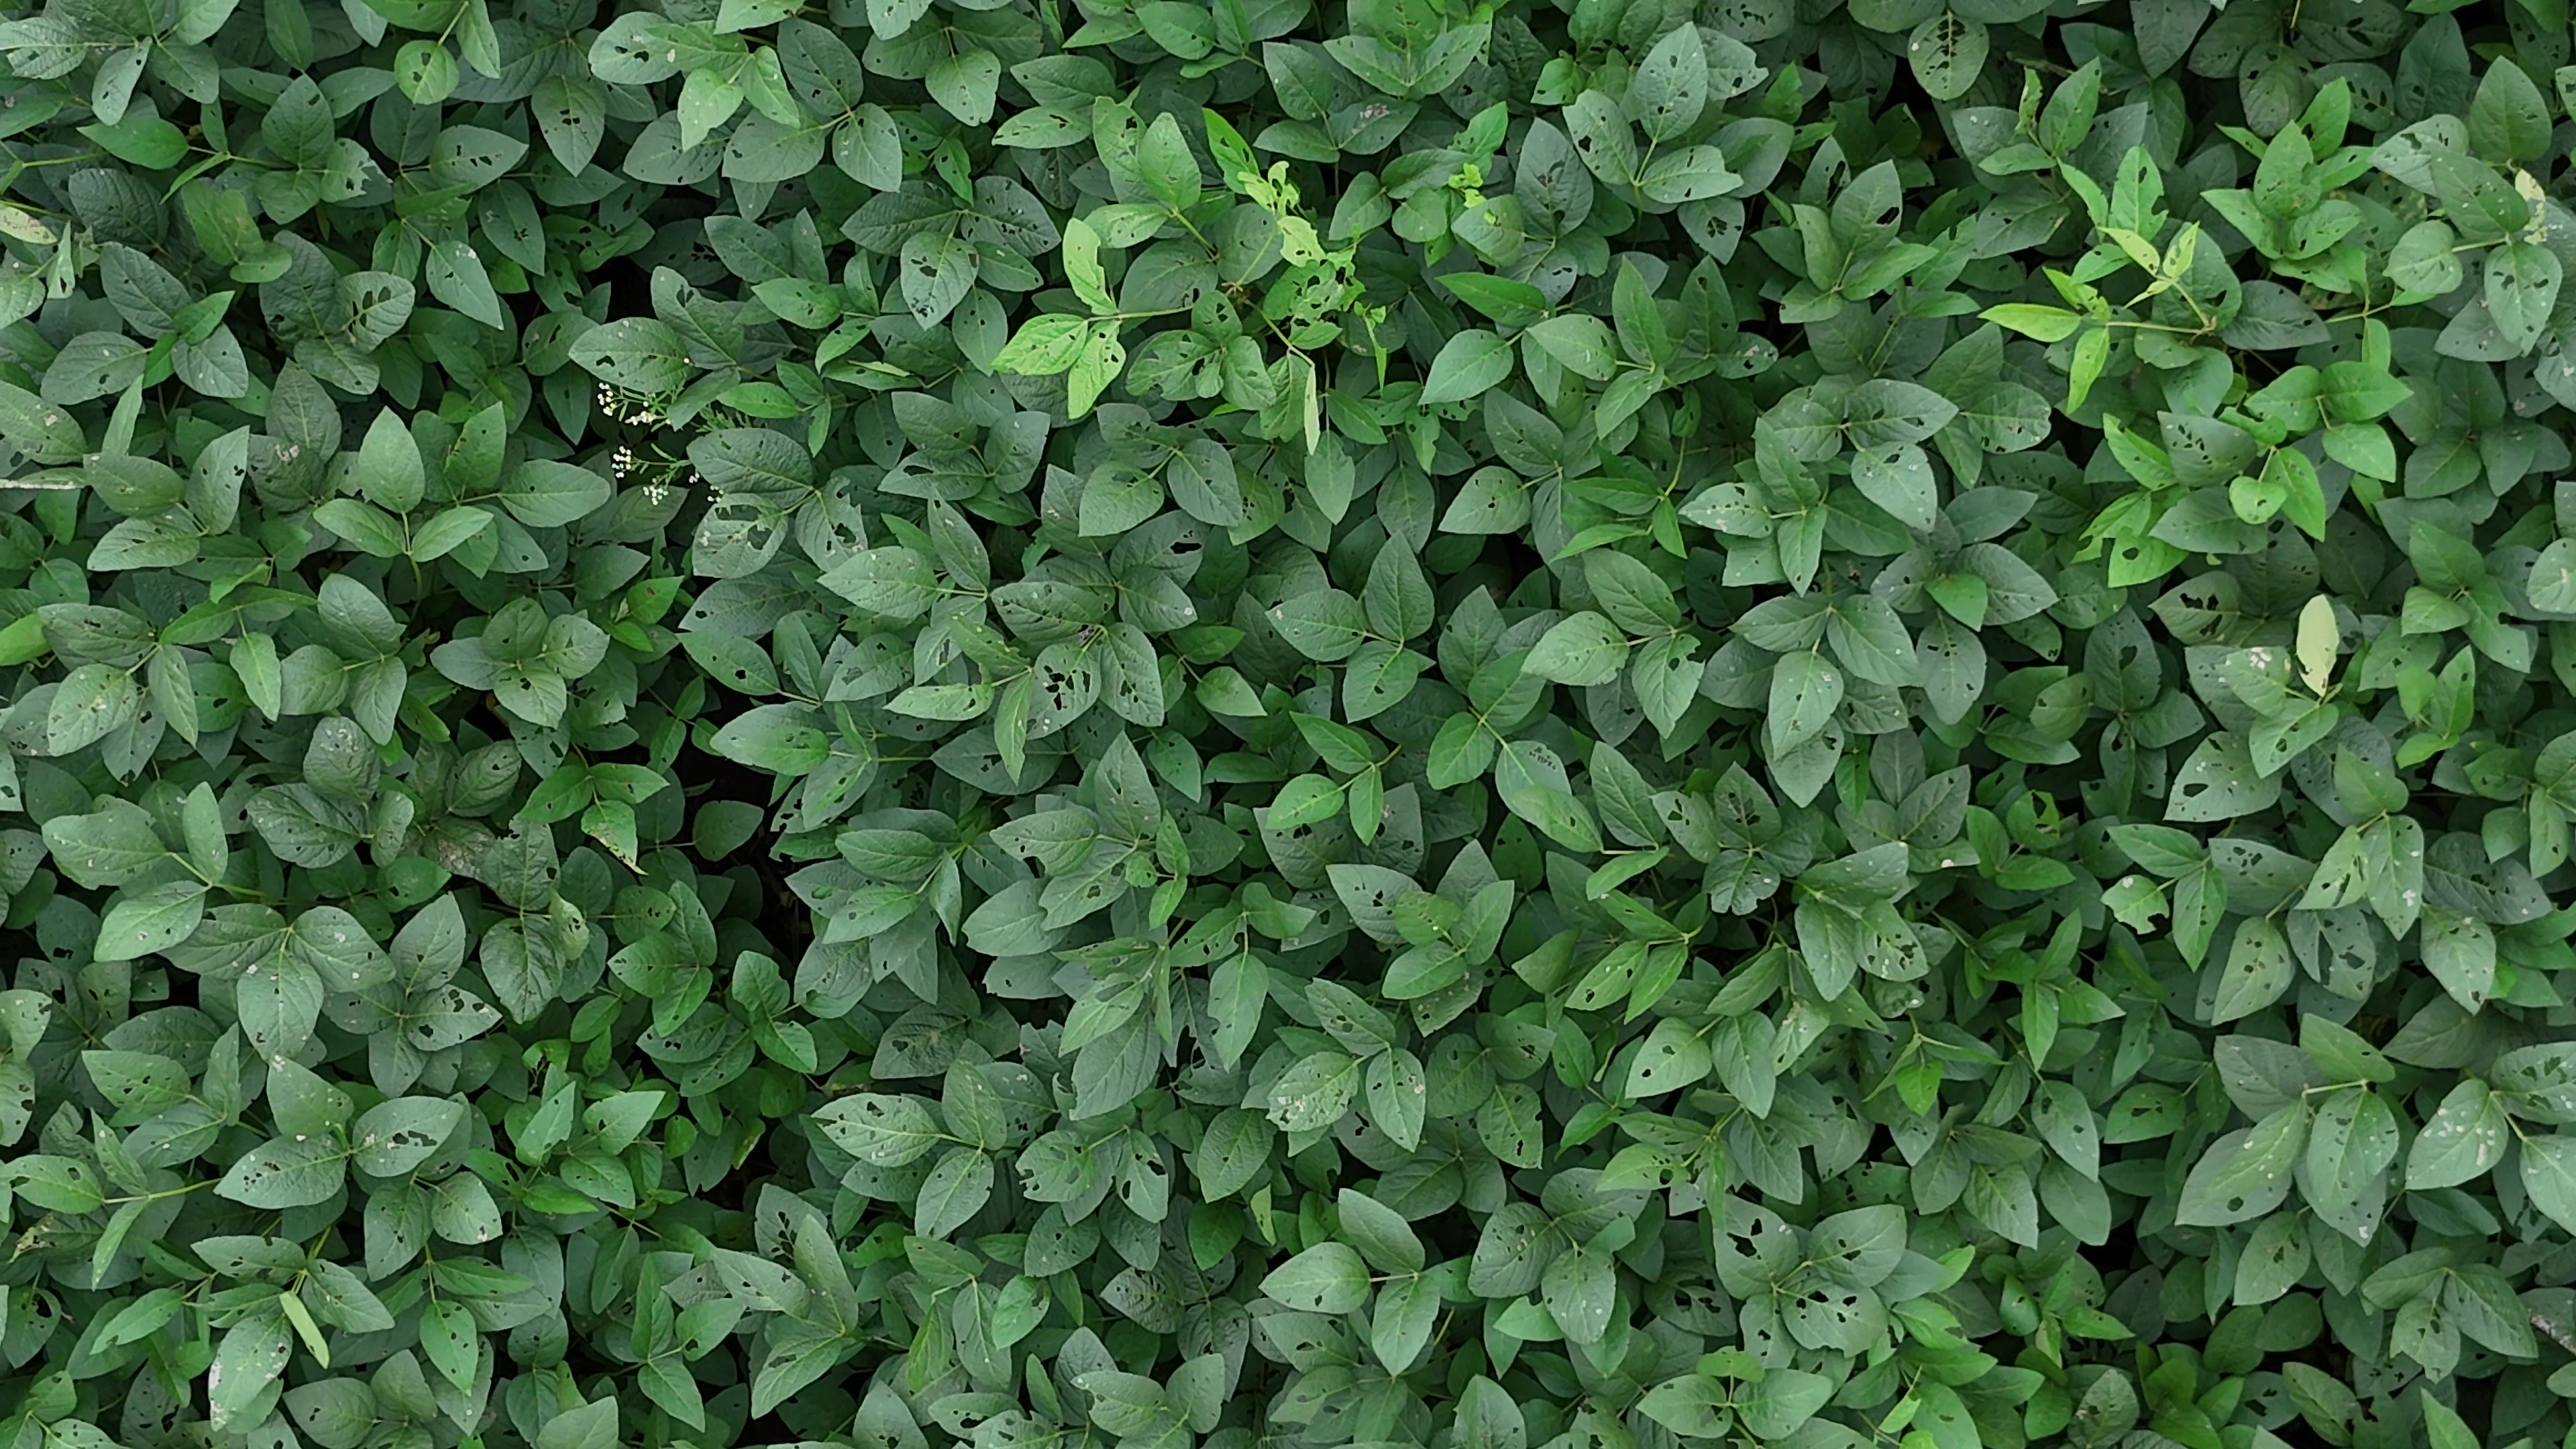
Label: Semilooper_Pest